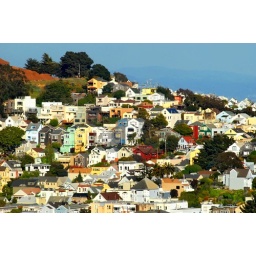
high over billy goat hill